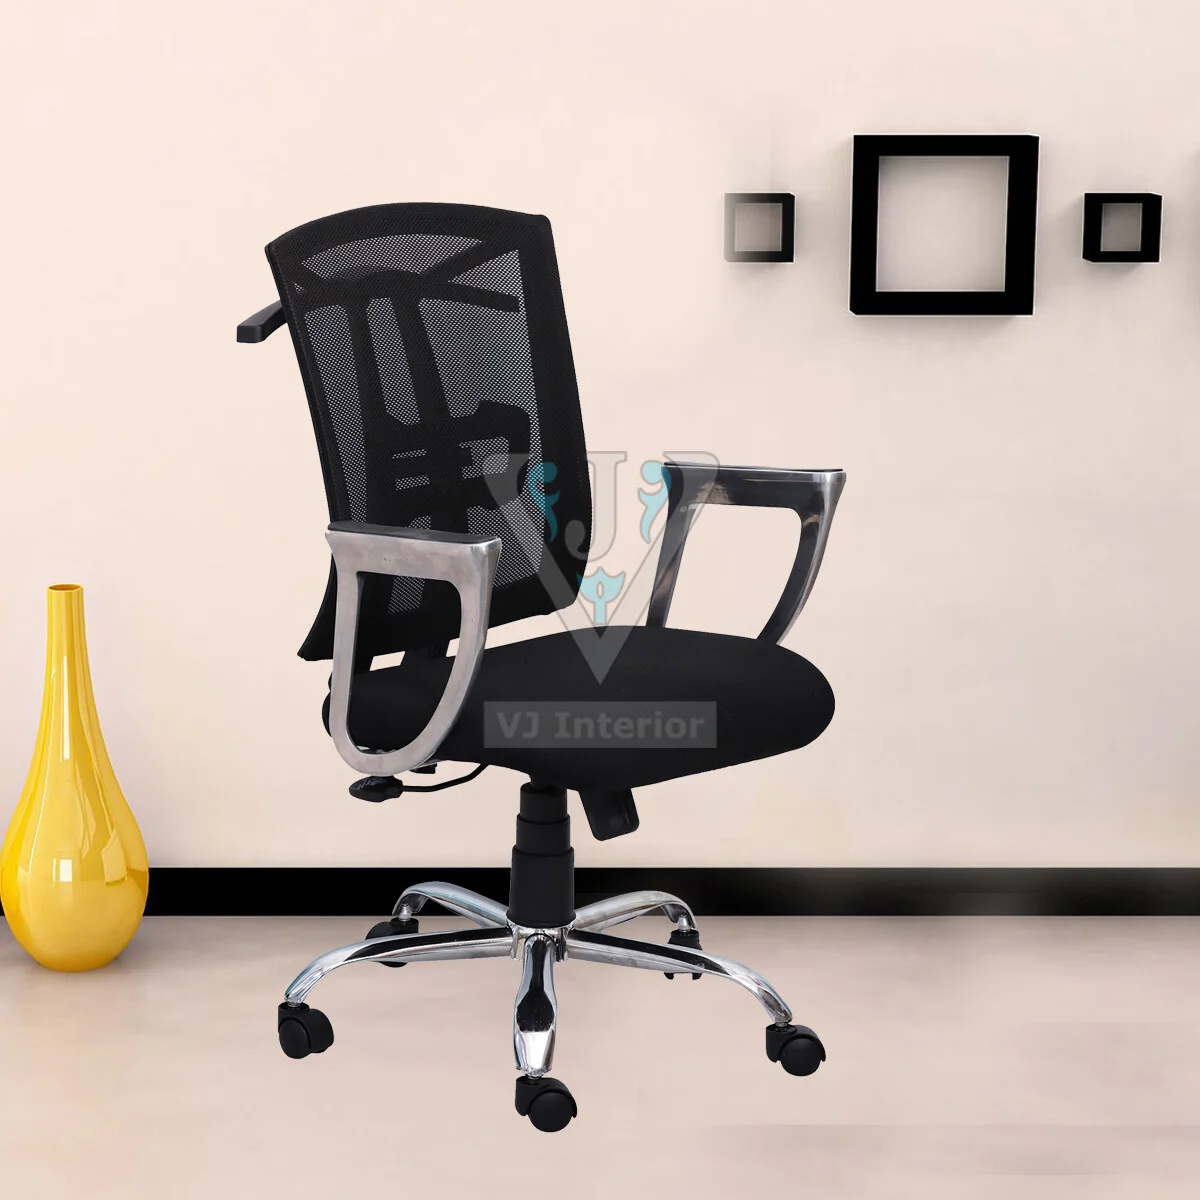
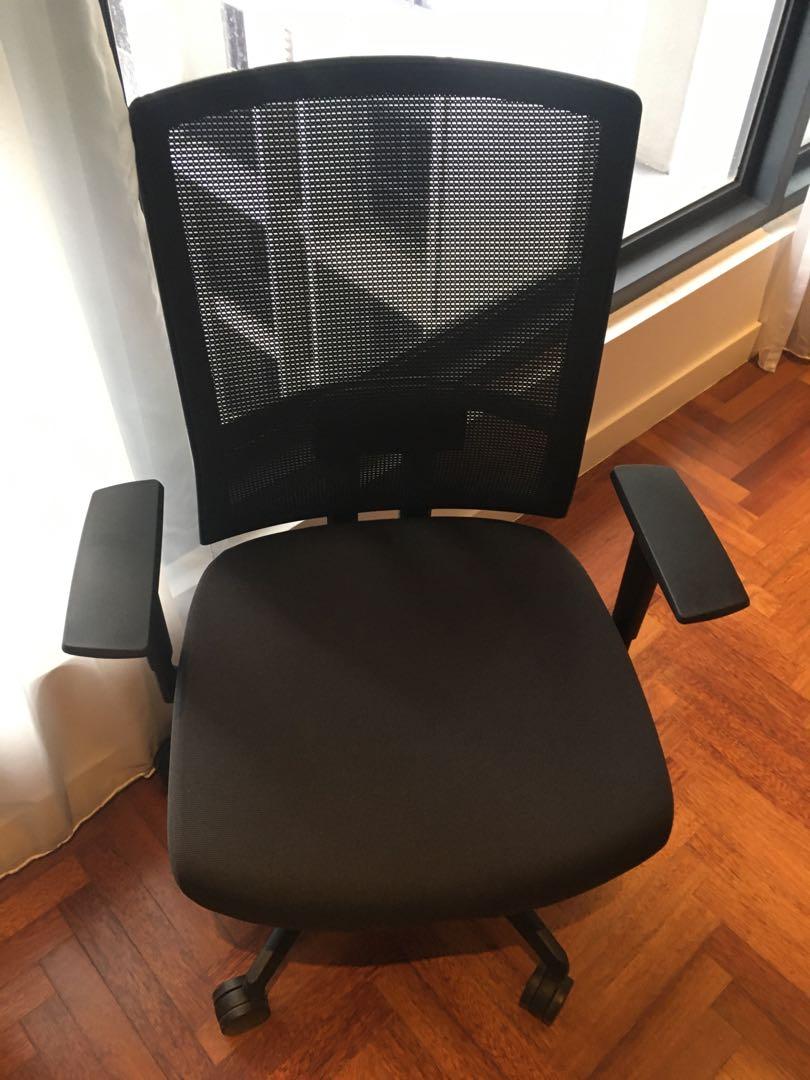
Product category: items_chair
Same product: no